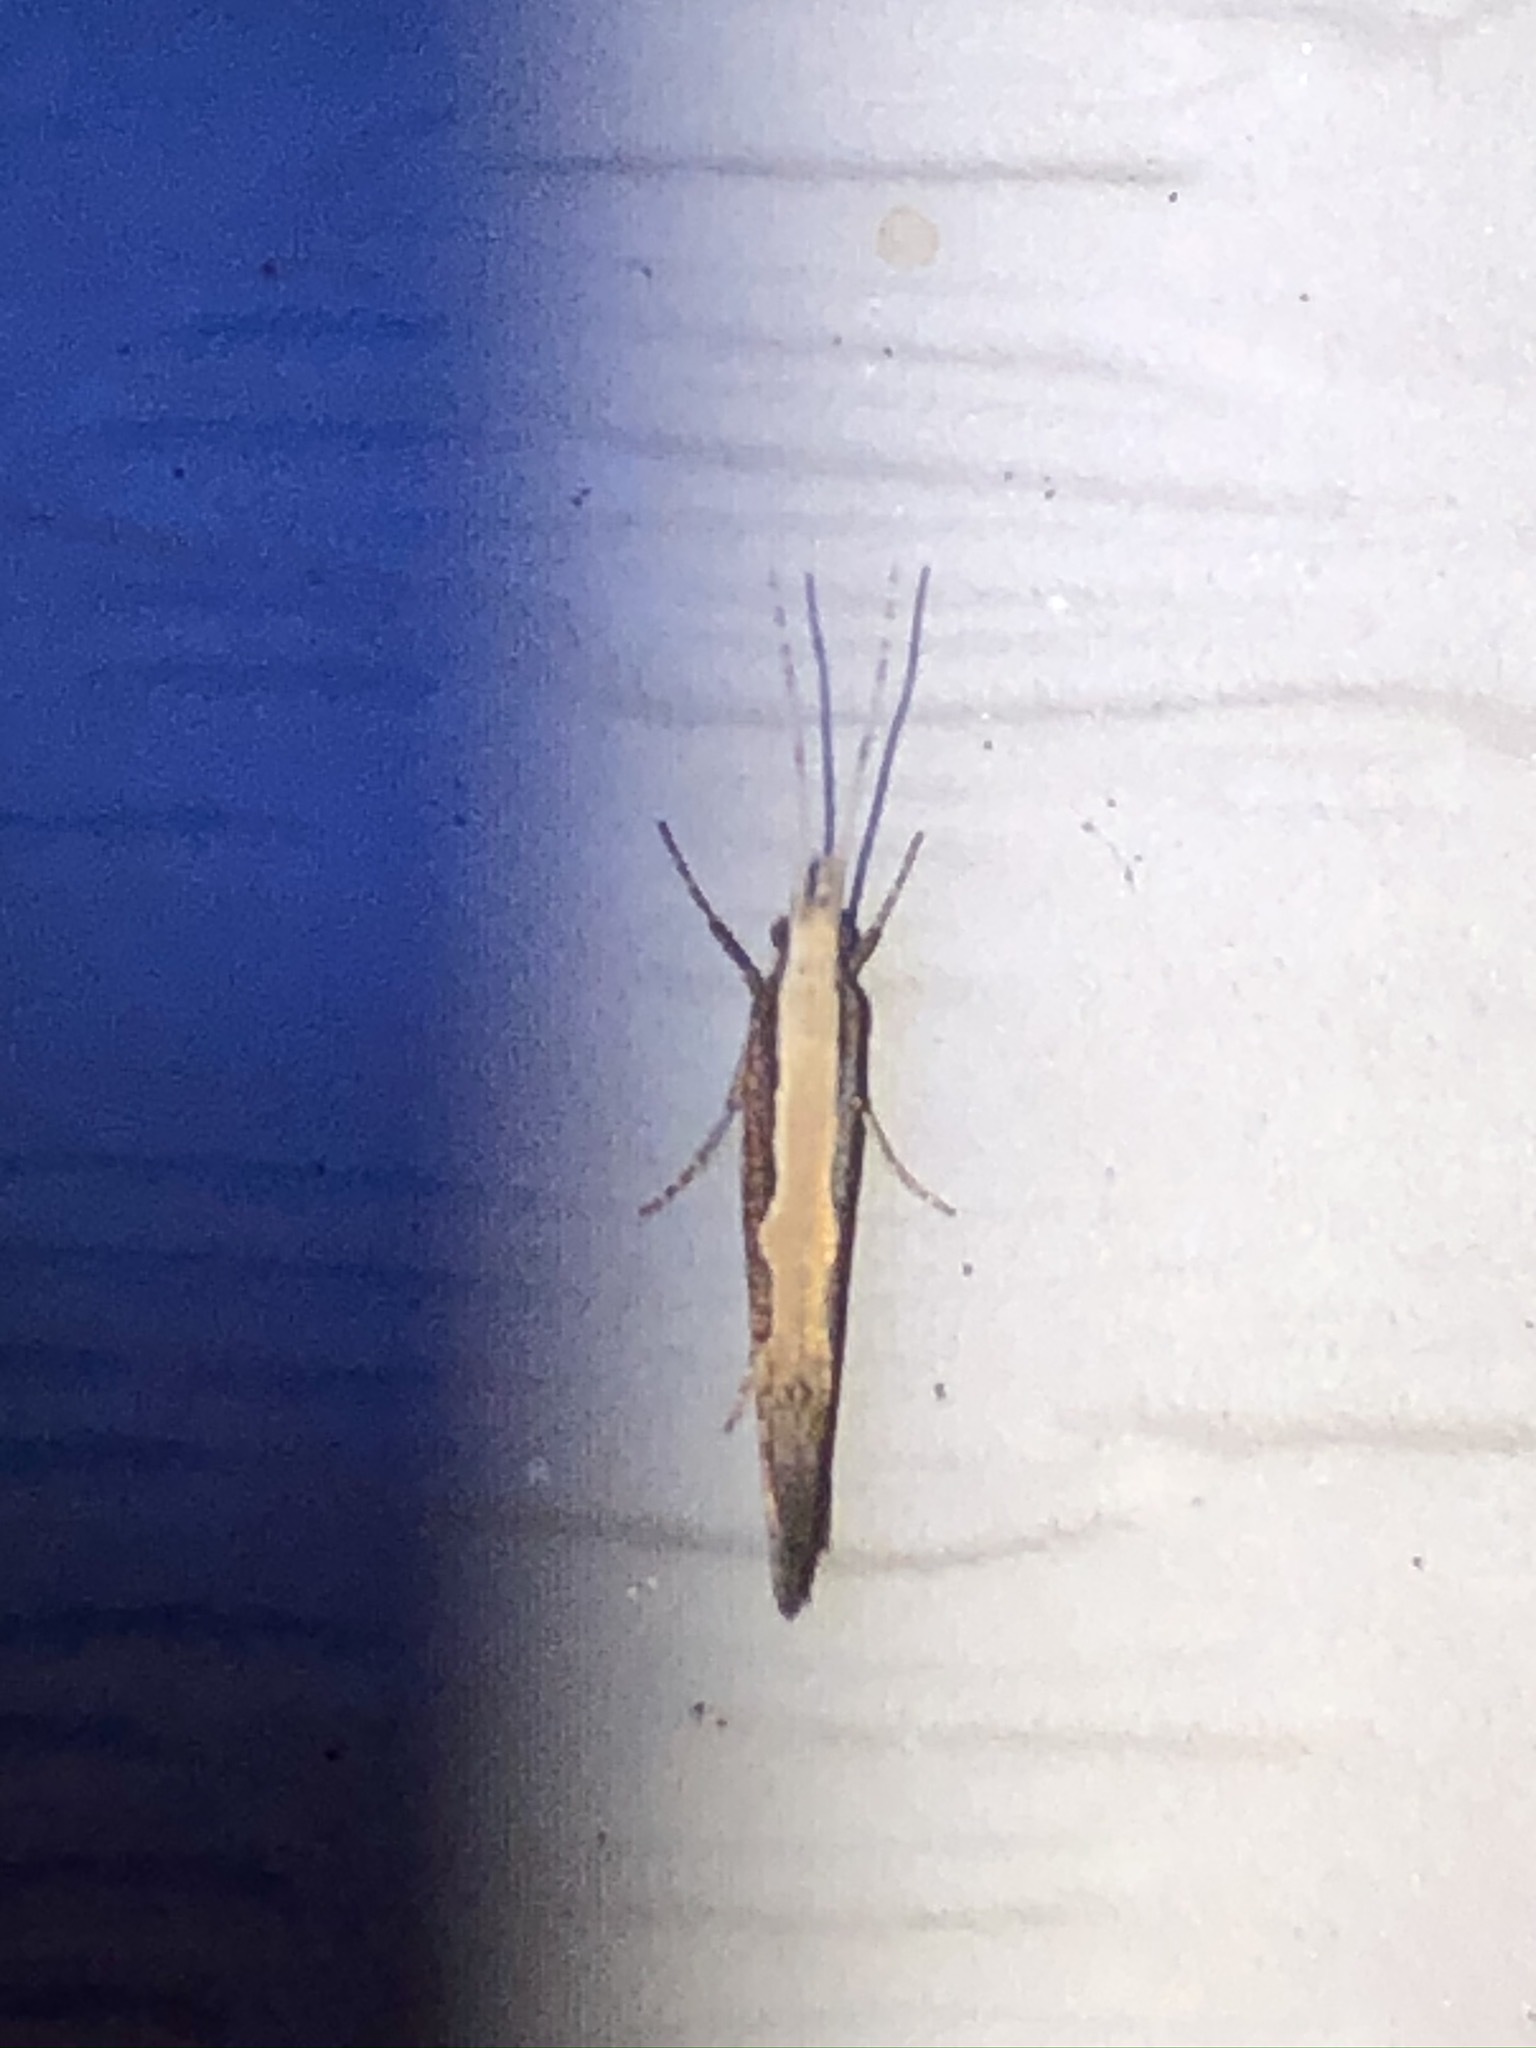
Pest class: diamondback_moth